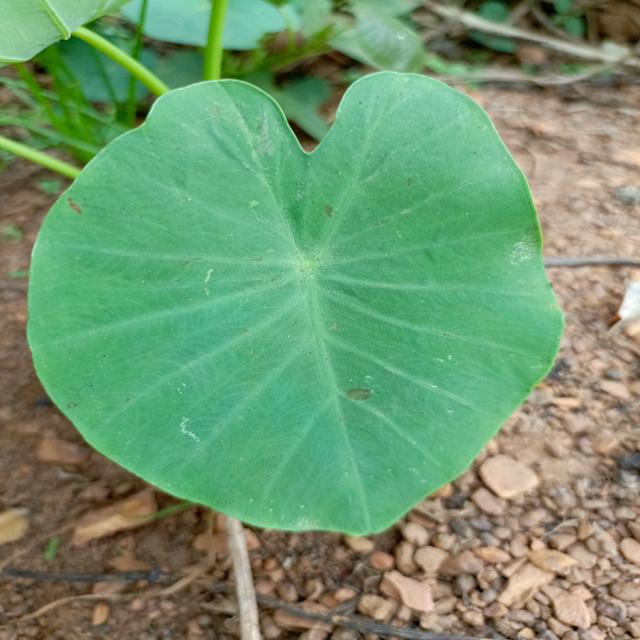
Label: Healthy